The Traitor Baru Cormorant

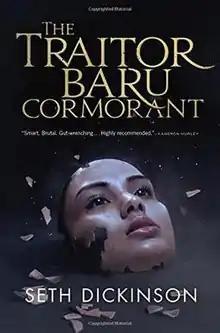
Cover image for U.S. first edition hardcover

The Traitor Baru Cormorant is a 2015 hard fantasy novel by Seth Dickinson, and his debut novel. It was published as The Traitor in the United Kingdom. It is based on Dickinson's short story "The Traitor Baru Cormorant, Her Field-General, and Their Wounds" (2011), which was published in "Beneath Ceaseless Skies".